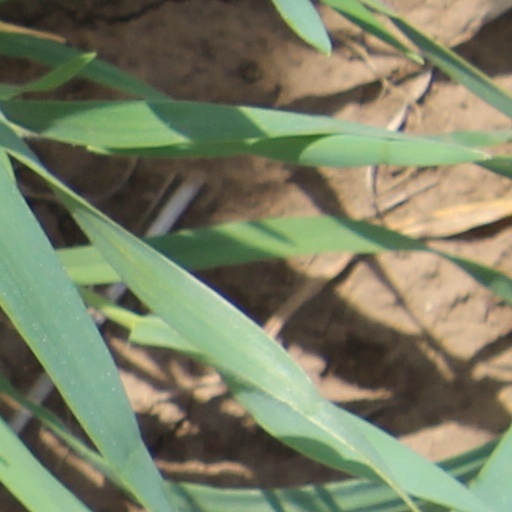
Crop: wheat